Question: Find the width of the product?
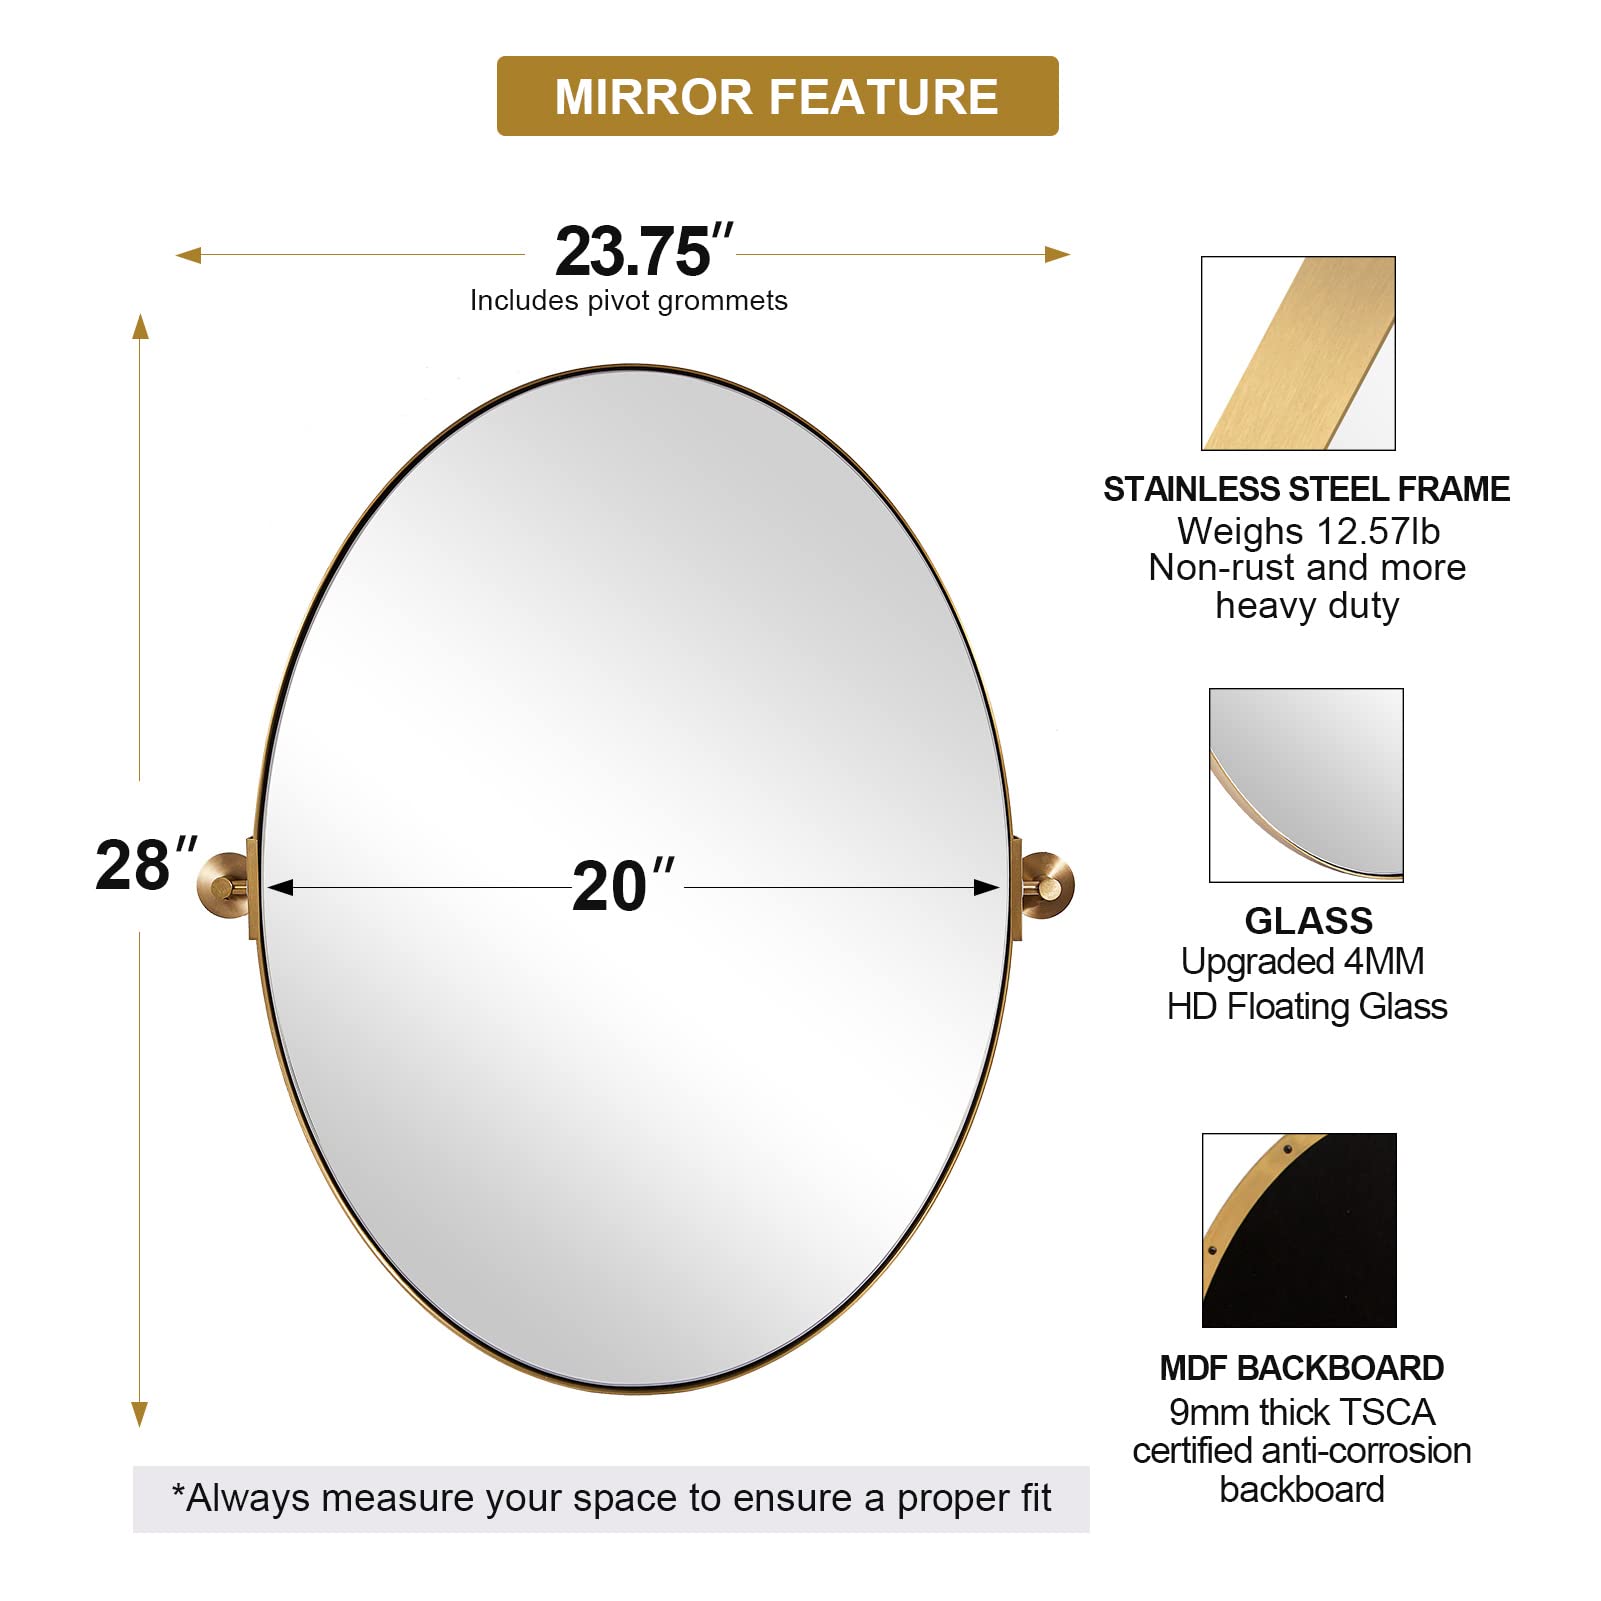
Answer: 23.75 inch